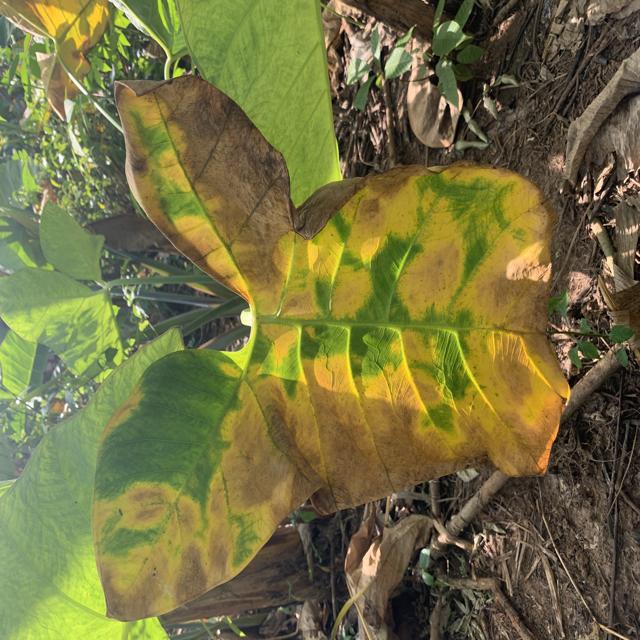
Label: Late_Blight